Segnosaurus

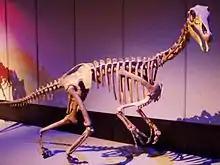
Reconstructed skeleton of "Alxasaurus" from China in Royal Tyrrell Museum, the completeness of which confirmed therizinosaurs as theropods

In a 1990 review article, Barsbold and Teresa Maryańska found Segnosauria to be a rare and aberrant group of saurischians in an unresolved position among sauropodomorphs and theropods, and probably closer to the former. Accordingly, they listed them as Saurischia "sedis mutabilis" (position subject to change). They agreed the hindlimbs assigned to "Therizinosaurus" in 1982 were segnosaurian but did not consider this a sufficient justification for "Therizinosaurus" itself being a segnosaur because it was only known from forelimbs. In 1993, Dale A. Russell and Dong Zhi-Ming described the new genus "Alxasaurus" from China; at the time this was the most complete large theropod from its time and place. While "Alxasaurus" was similar in some respects to prosauropods, the detailed morphology of its limbs linked it to "Therizinosaurus" and segnosaurs. Because its fore and hindlimbs were preserved, "Alxasaurus" showed that Perle's assignment of segnosaurian hindlimbs to "Therizinosaurus" was probably correct. Russell and Dong, therefore, proposed that Segnosauridae was a junior synonym of the older name Therizinosauridae, and that "Alxasaurus" was the most completely known representative so far. They also named the new higher taxonomic rank Therizinosauroidea to contain "Alxasaurus" and Therizinosauridae because the new genus was somewhat different from its relatives. They concluded that therizinosaurs were tetanuran theropods, most closely related to ornithomimids, troodontids, and oviraptorids, which they placed together in the group Oviraptorosauria (because they found Maniraptora—the conventional grouping of these—invalid, and the higher-level taxonomy of theropods was in flux).